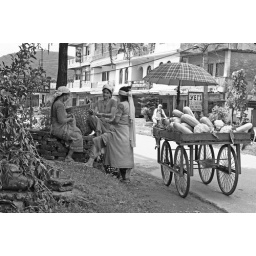
women selling fruit on the lake side in pokhara, nepal